Mermaid

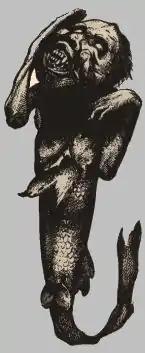
P.T. Barnum's Fiji mermaid (1842)

In August 2009, after dozens of people reported seeing a mermaid leaping out of Haifa Bay waters and doing aerial tricks, the Israeli coastal town of Kiryat Yam offered a $1 million award for proof of its existence.